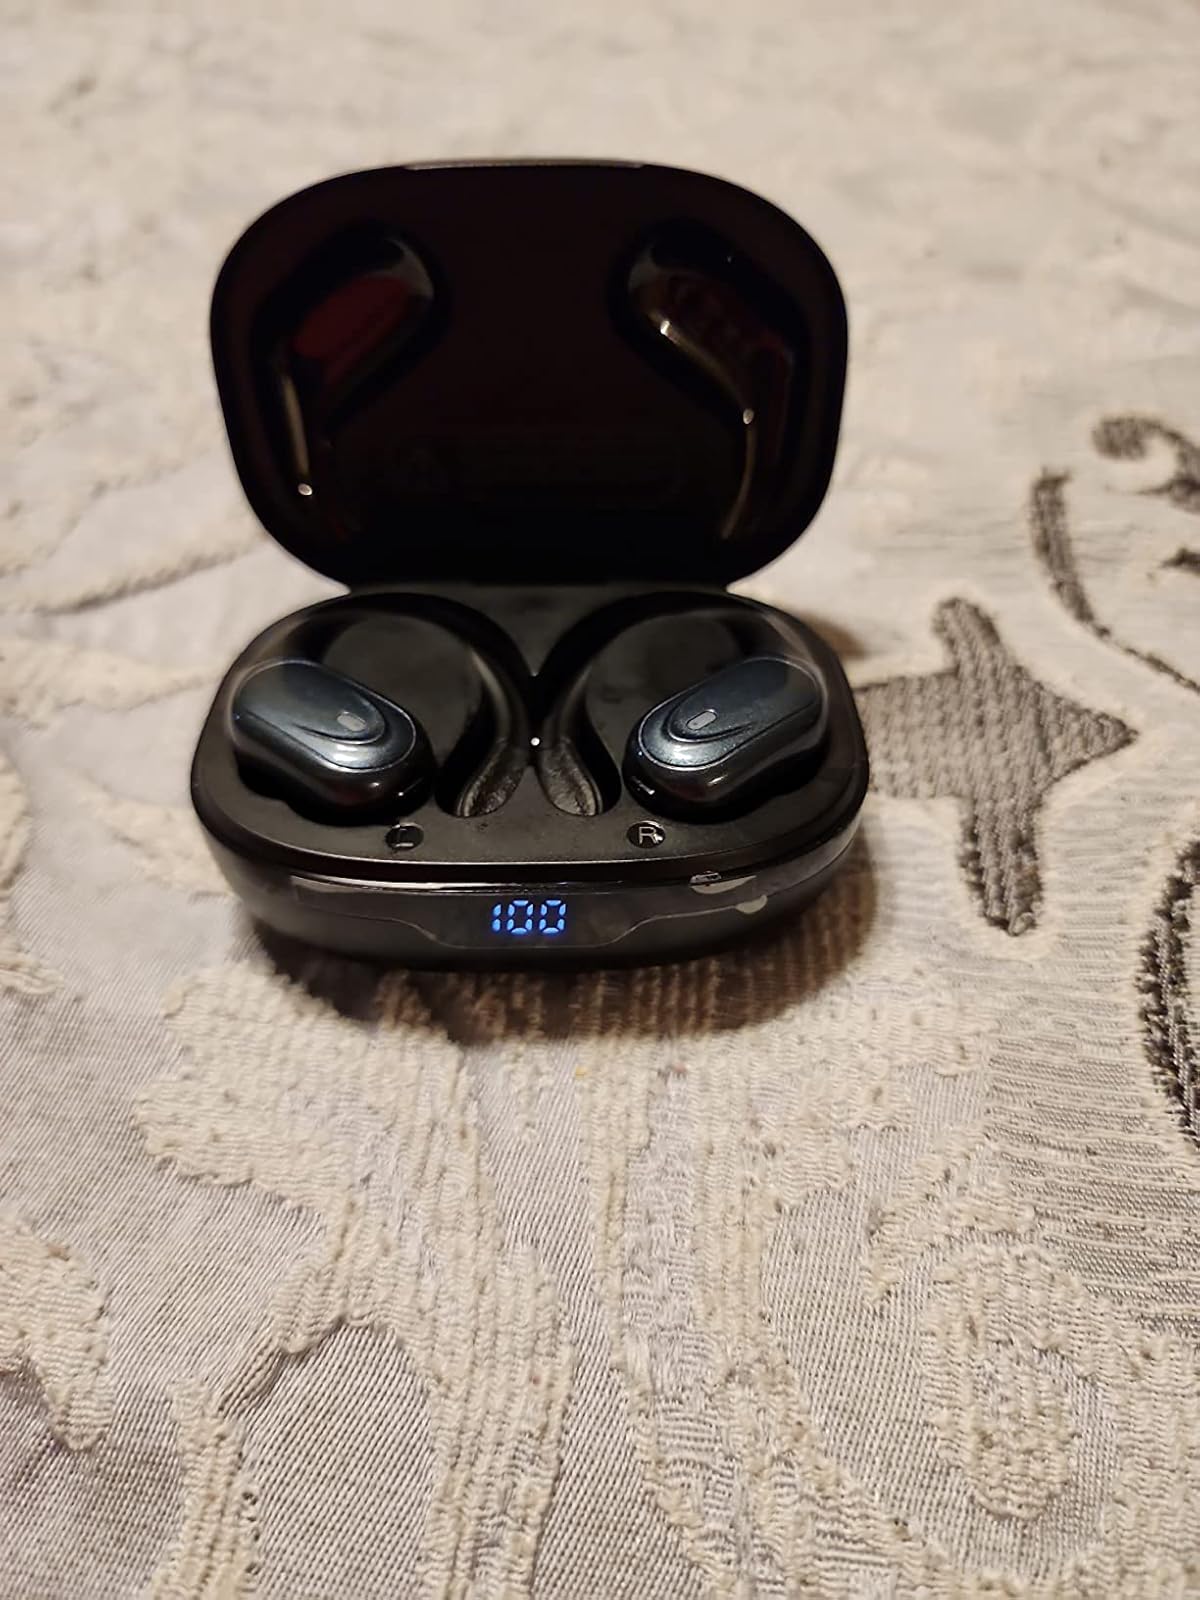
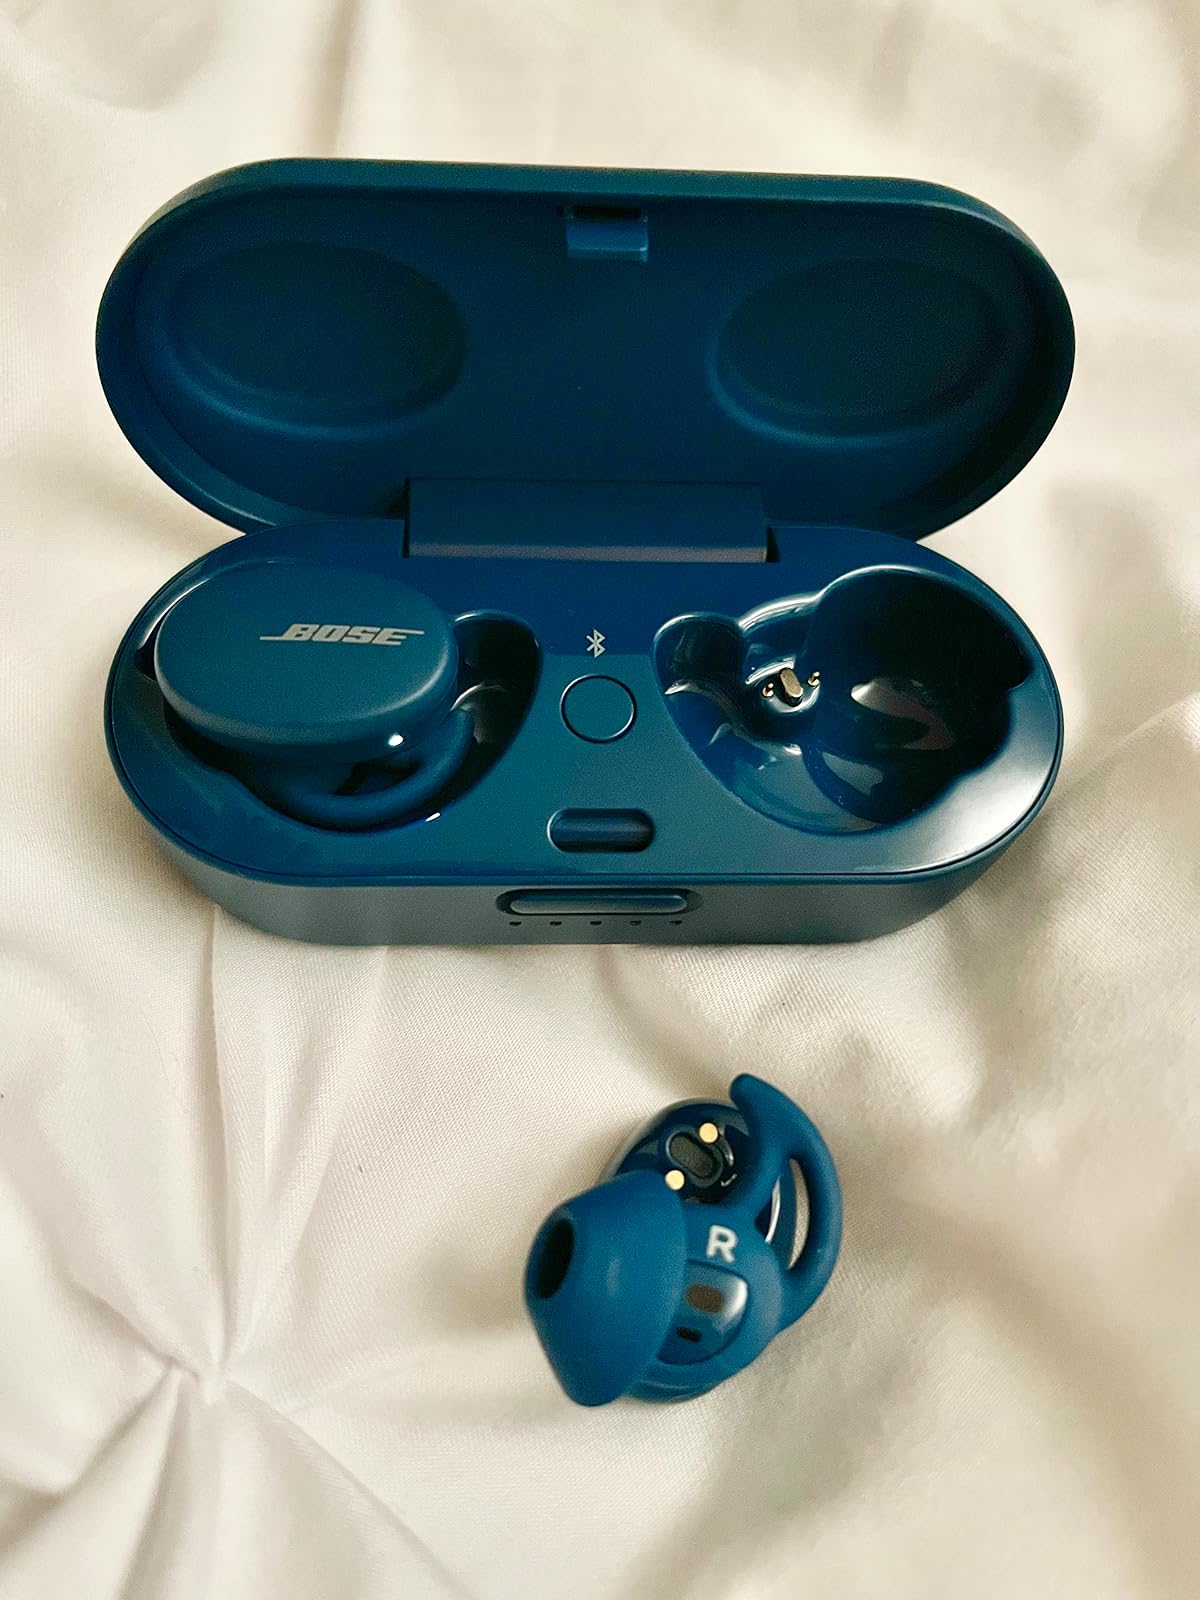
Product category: earbuds
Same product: no